Poplar and Stepney Rifles

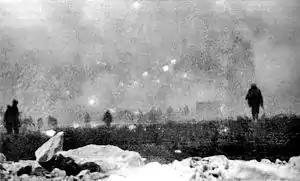
Troops of 47th (2nd L) Division advance through the gas and smoke cloud at Loos.

In October 1914 the 2nd London Division was selected to be sent to reinforce the British Expeditionary Force (BEF) on the Western Front, and it pushed on with organisation and training. On 2 March 1915 it was ordered to France and on 9–10 March 5th London Brigade embarked and landed at Le Havre. It was sent to a concentration area at Nord preparatory to joining Second Army in the Ypres Salient, but orders were changed and the rest of the division was diverted to Béthune to reinforce First Army after its losses in the Battle of Neuve Chapelle. 5th London Bde was brought down from Cassel in London motor buses. Parties from each unit were attached to Regular units in the line, then whole battalions were attached to brigades of 2nd Division at Givenchy for familiarisation in Trench warfare. On 25 April the division took over its own section of the line, with 5th London Bde in the Festubert sector. There was heavy fighting in the adjacent sector on 9 and 15–18 May (the Battle of Aubers Ridge), but although some London units were used in support of the fighting formations, 1/17th Londons was not engaged.